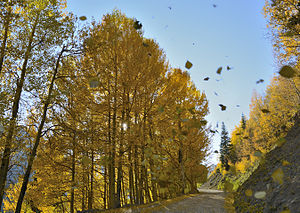
Afkastning
Træer i Colorado i USA afkaster blade ved løvfald.
Afkastning betegner i biologien, at en plante taber blade, frugter eller blomster. Afkastning er ikke noget usædvanligt eller faretruende for planten. Tvært imod er det en velordnet proces, som er et indarbejdet led i plantens forsvar mod livstruende tab af stof og energi.